Optare StarRider

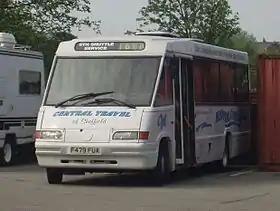
Central Travel StarRider in 2008

The Optare StarRider was a minibus and minicoach body manufactured by Optare between 1987 and 1994. It was fitted to the Mercedes-Benz 811D chassis, with its body made from a steel frame with aluminium alloy and GPR exterior panels.